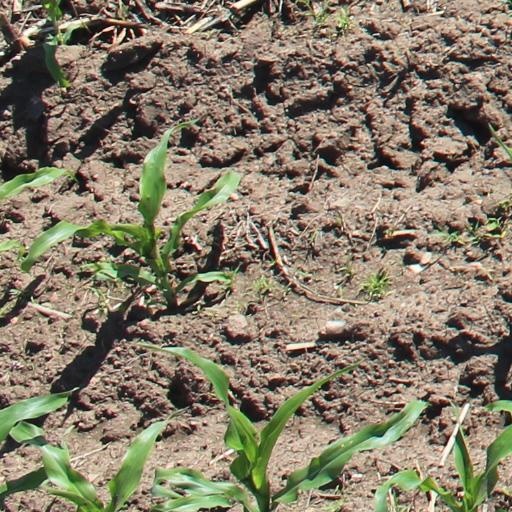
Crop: maize; corn